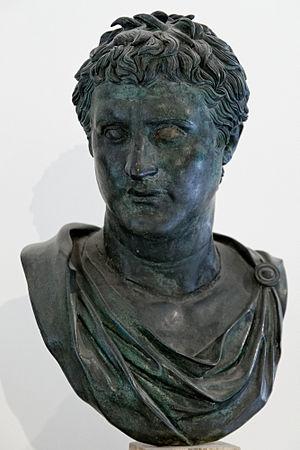
Portrait d'un souverain hellénistique non identifié, peut-être Eumène II. Le buste est moderne.
Eumène II Sôter, « le Sauveur », né en 221 av. J.-C. et mort en 159/158 av. J.-C., est un roi de Pergame de la dynastie des Attalides. Son règne s'étend de 197 à 159/158 av. J.-C. Il est l'allié des Romains durant la guerre antiochique et la troisième Guerre macédonienne. C’est sous le règne d’Eumène II que le royaume de Pergame atteint son apogée territoriale et culturelle. Son règne donne lieu à la construction de la bibliothèque de Pergame, deuxième plus grande bibliothèque du monde hellénistique derrière celle d’Alexandrie. On suppose aussi que le grand autel de Zeus à Pergame est construit au début du règne d’Eumène II.